Maddalena archipelago

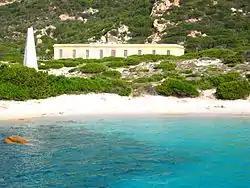
Spargi Island

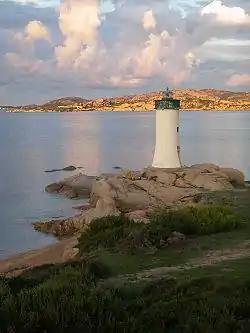
Looking across at Santo Stefano from Palau

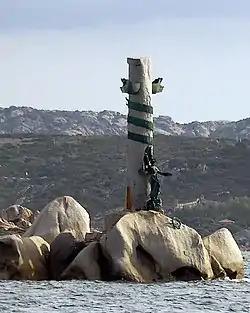
Memorial for the victims of the shipwreck of the "Roma" battleship in 1943

The Maddalena Archipelago is a group of islands in the Strait of Bonifacio between Corsica (France) and Sardinia (Italy). The whole archipelago makes the territory of the "La Maddalena" comune in Sardinia.